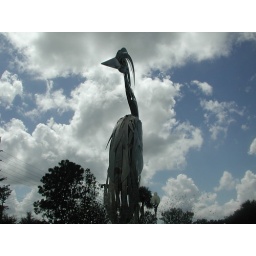
cloud over bird